Philosophical skepticism

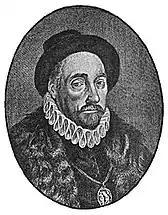
Michel de Montaigne

In 386 CE, Augustine published "Contra Academicos" (Against the Academic Skeptics), which argued against claims made by the Academic Skeptics (266–90 BCE) on the following grounds: